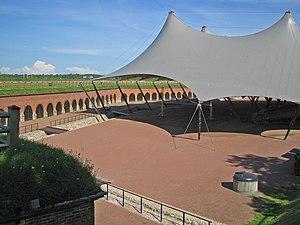
Hamina est une ville de Finlande située au sud-est du pays, dans la région de la Vallée de la Kymi.